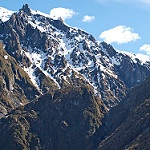
Label: glacier